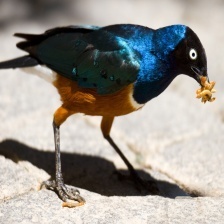
Species: SUPERB STARLING
Scientific name: LAMPROTORNIS SUPERBUS